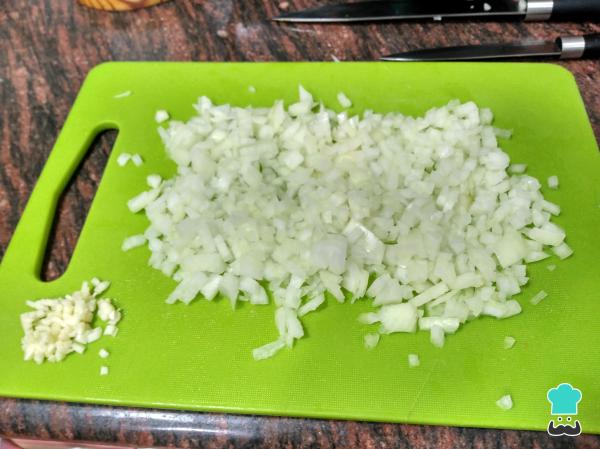
Mientras tanto pela y pica la cebolla y los ajos para hacer el sofrito de la quiche de bacon y brócoli.